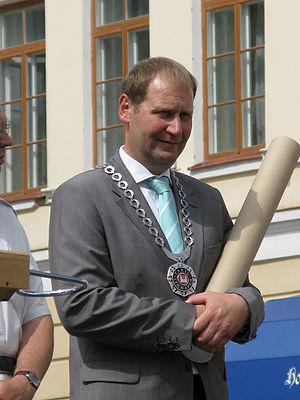
Urmas Kruuse est un homme politique estonien, membre du Parti de la réforme d'Estonie.